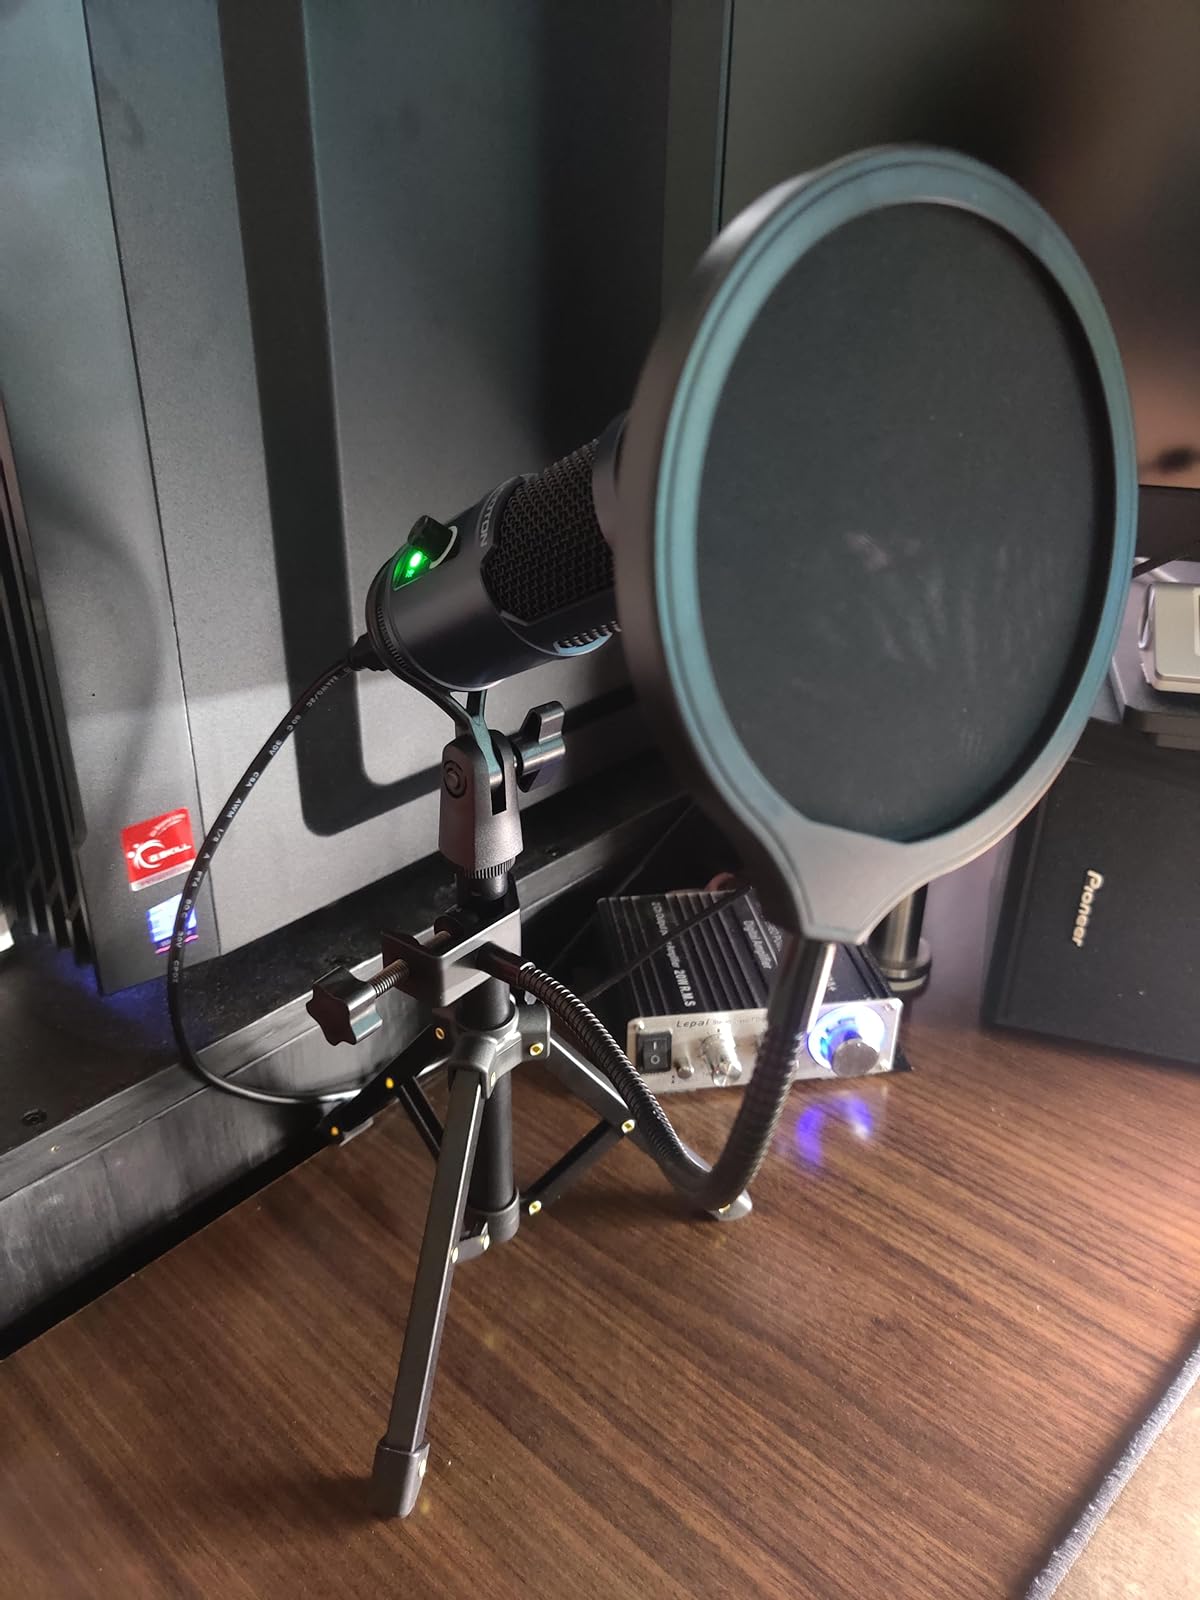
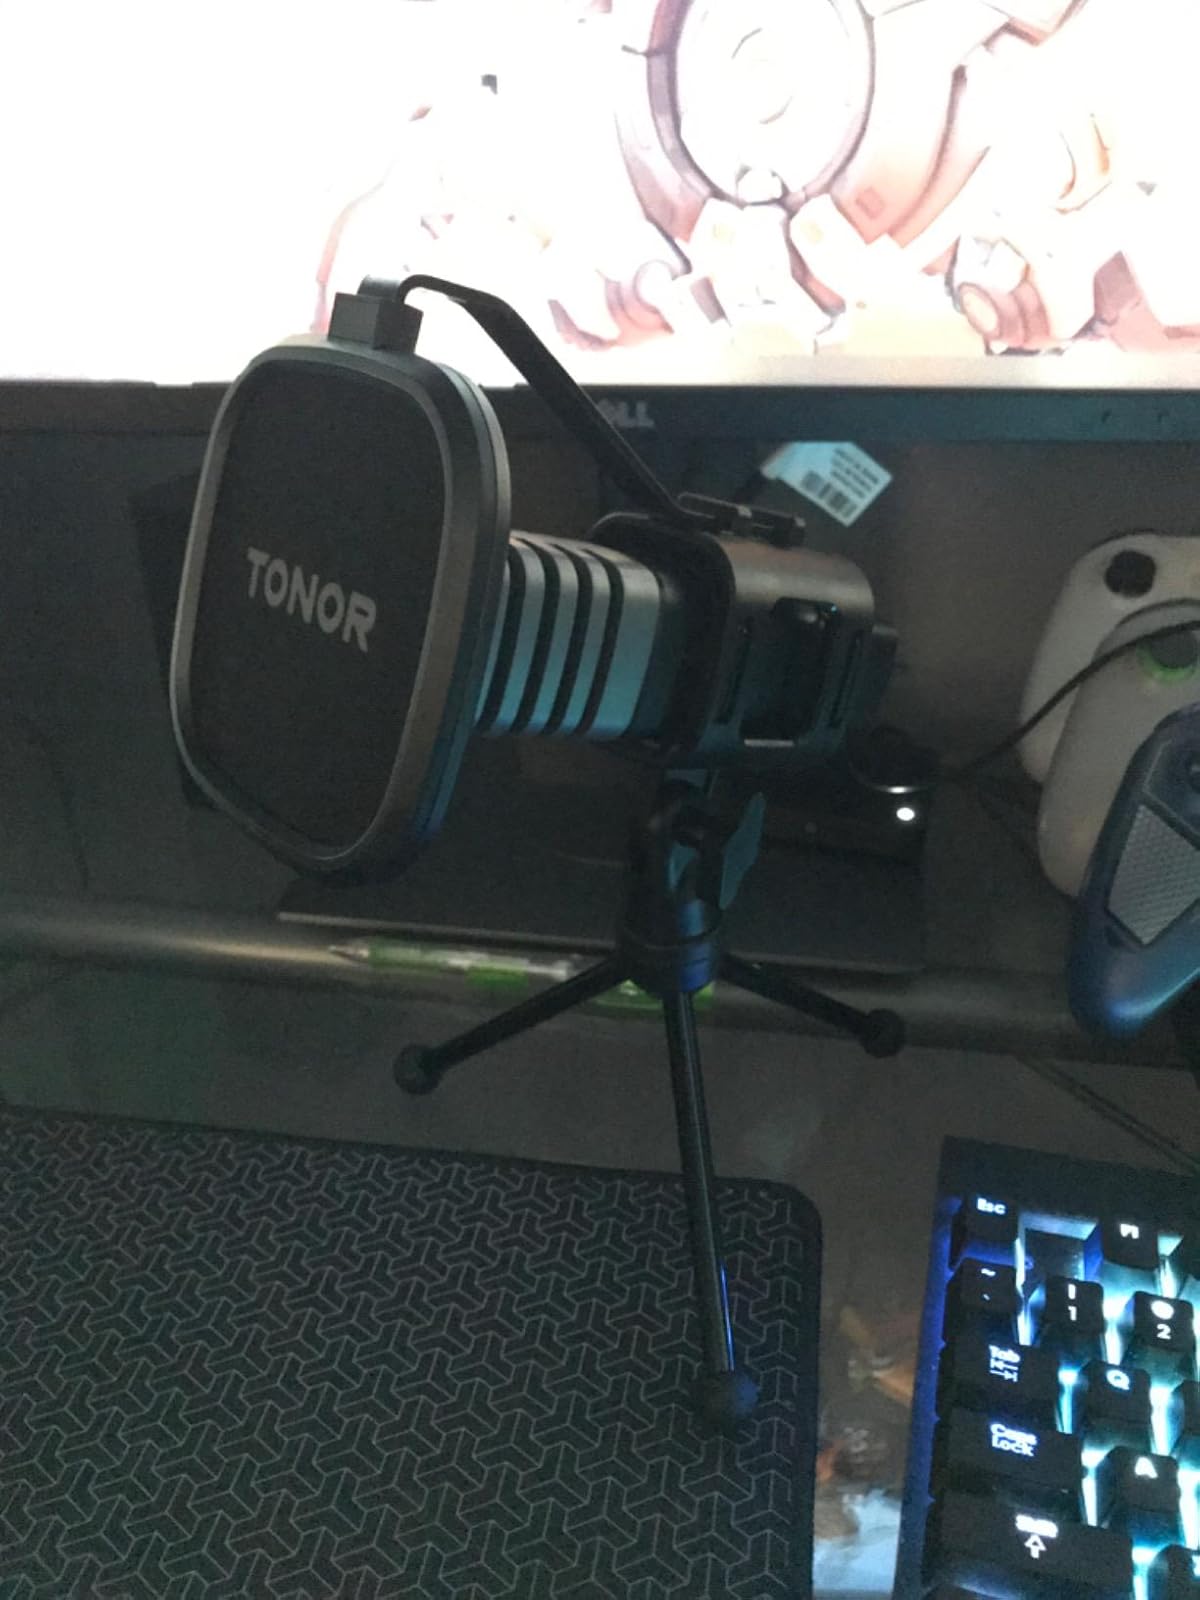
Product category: microphone
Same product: no